RSD-10 Pioneer

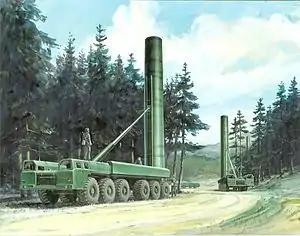
"RSD-10" missile and its transporter erector launcher

While the Warsaw Pact arguably enjoyed a massive conventional superiority over NATO in Central Europe, Soviet leaders assumed that NATO would use tactical nuclear weapons to stop a massive Warsaw Pact counteroffensive. The RSD-10 provided the Soviet Union with an in-theater "selective" targeting capability that it previously had lacked. The RSD-10 had the capacity to destroy all NATO bases and installations with negligible warning. Thus, the Soviet Union acquired the capability to neutralise NATO's tactical nuclear forces with surgical nuclear strikes.